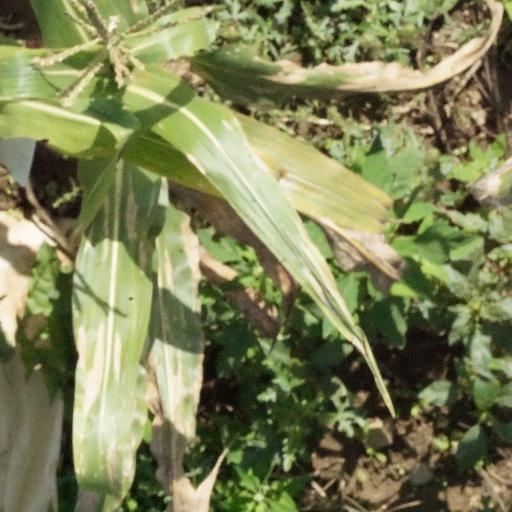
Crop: maize; corn